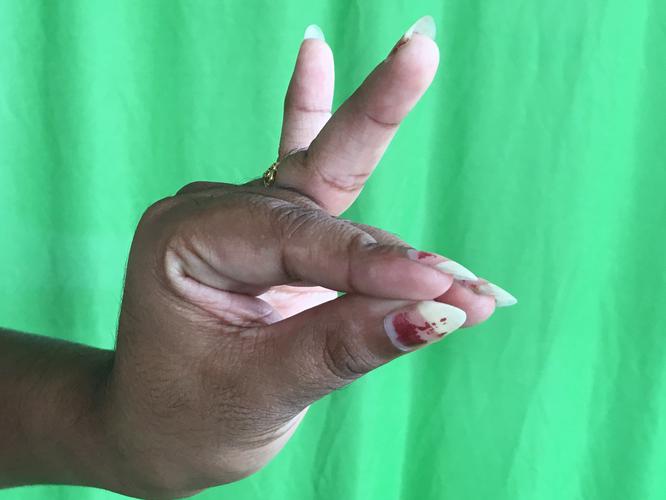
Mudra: Katakamukha_1
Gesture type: single_hand